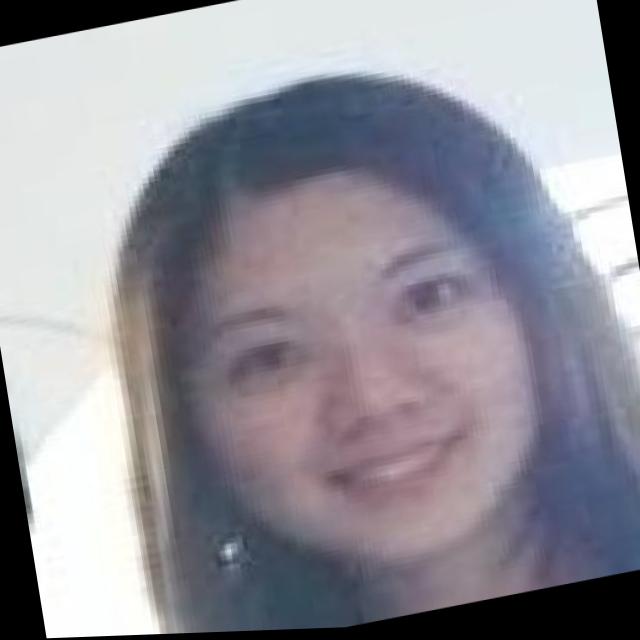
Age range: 21-44